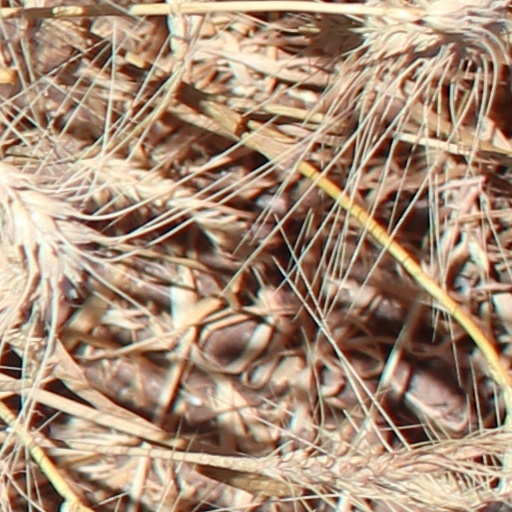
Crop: wheat